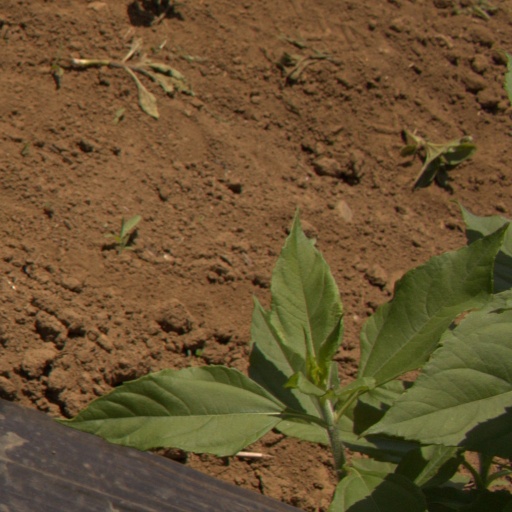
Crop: Jerusalem artichoke